Shooter game

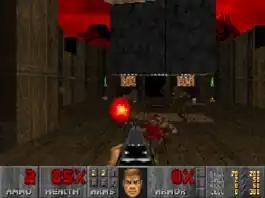
"Doom" (1993), a PC game which defined the first-person shooter (FPS) subgenre

Shoot 'em ups (also known as shmups) are a subgenre of shooters wherein the player may move, up, down, left or right around the screen, typically firing straight forward.